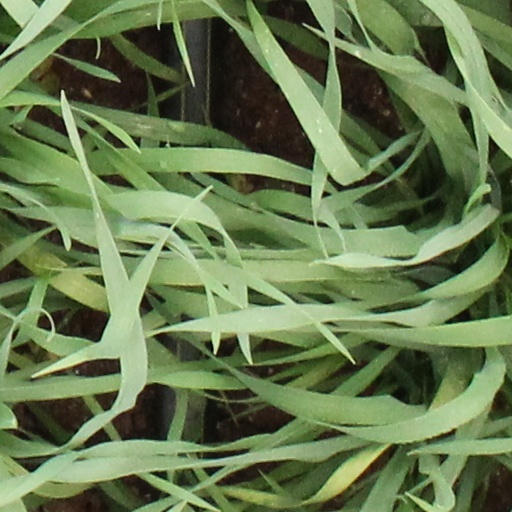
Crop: wheat